Penetrator (aircraft)

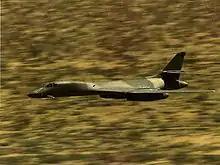
B-1B Hispdlowlevel

A penetrator is a long-range bomber aircraft designed to intrude against and penetrate enemy defenses. The term is mostly applied to aircraft that fly at low altitude to avoid radar, a strategic counterpart to the shorter-ranged tactical interdictor designs like the TSR-2 and F-111 Aardvark. The term can be applied to any aircraft that is designed to survive over enemy airspace, and has been used for the penetration fighter designs intended to escort bombers.